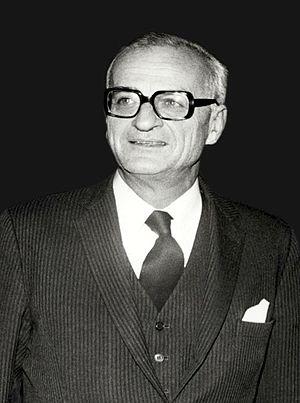
Xavier de La Chevalerie
Xavier Daufresne de La Chevalerie, né le 28 janvier 1920 à Paris et mort le 21 août 2004 à Saint-Nazaire, est un diplomate français.